Kenji Yamaoka

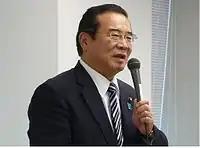
Yamaoka at the Sanno Park Tower (on January 5, 2012)

A native of Oyama, Tochigi and graduate of Keio University, he was elected to the first of two terms in the House of Councillors in 1983 and then to the House of Representatives for the first time in 1993. After losing his seat in 1996 as a member of the New Frontier Party, he was re-elected in 2000 as a member of the Liberal Democratic Party (LDP). He later joined the DPJ. He married the daughter of writer Sōhachi Yamaoka and was adopted into the family.